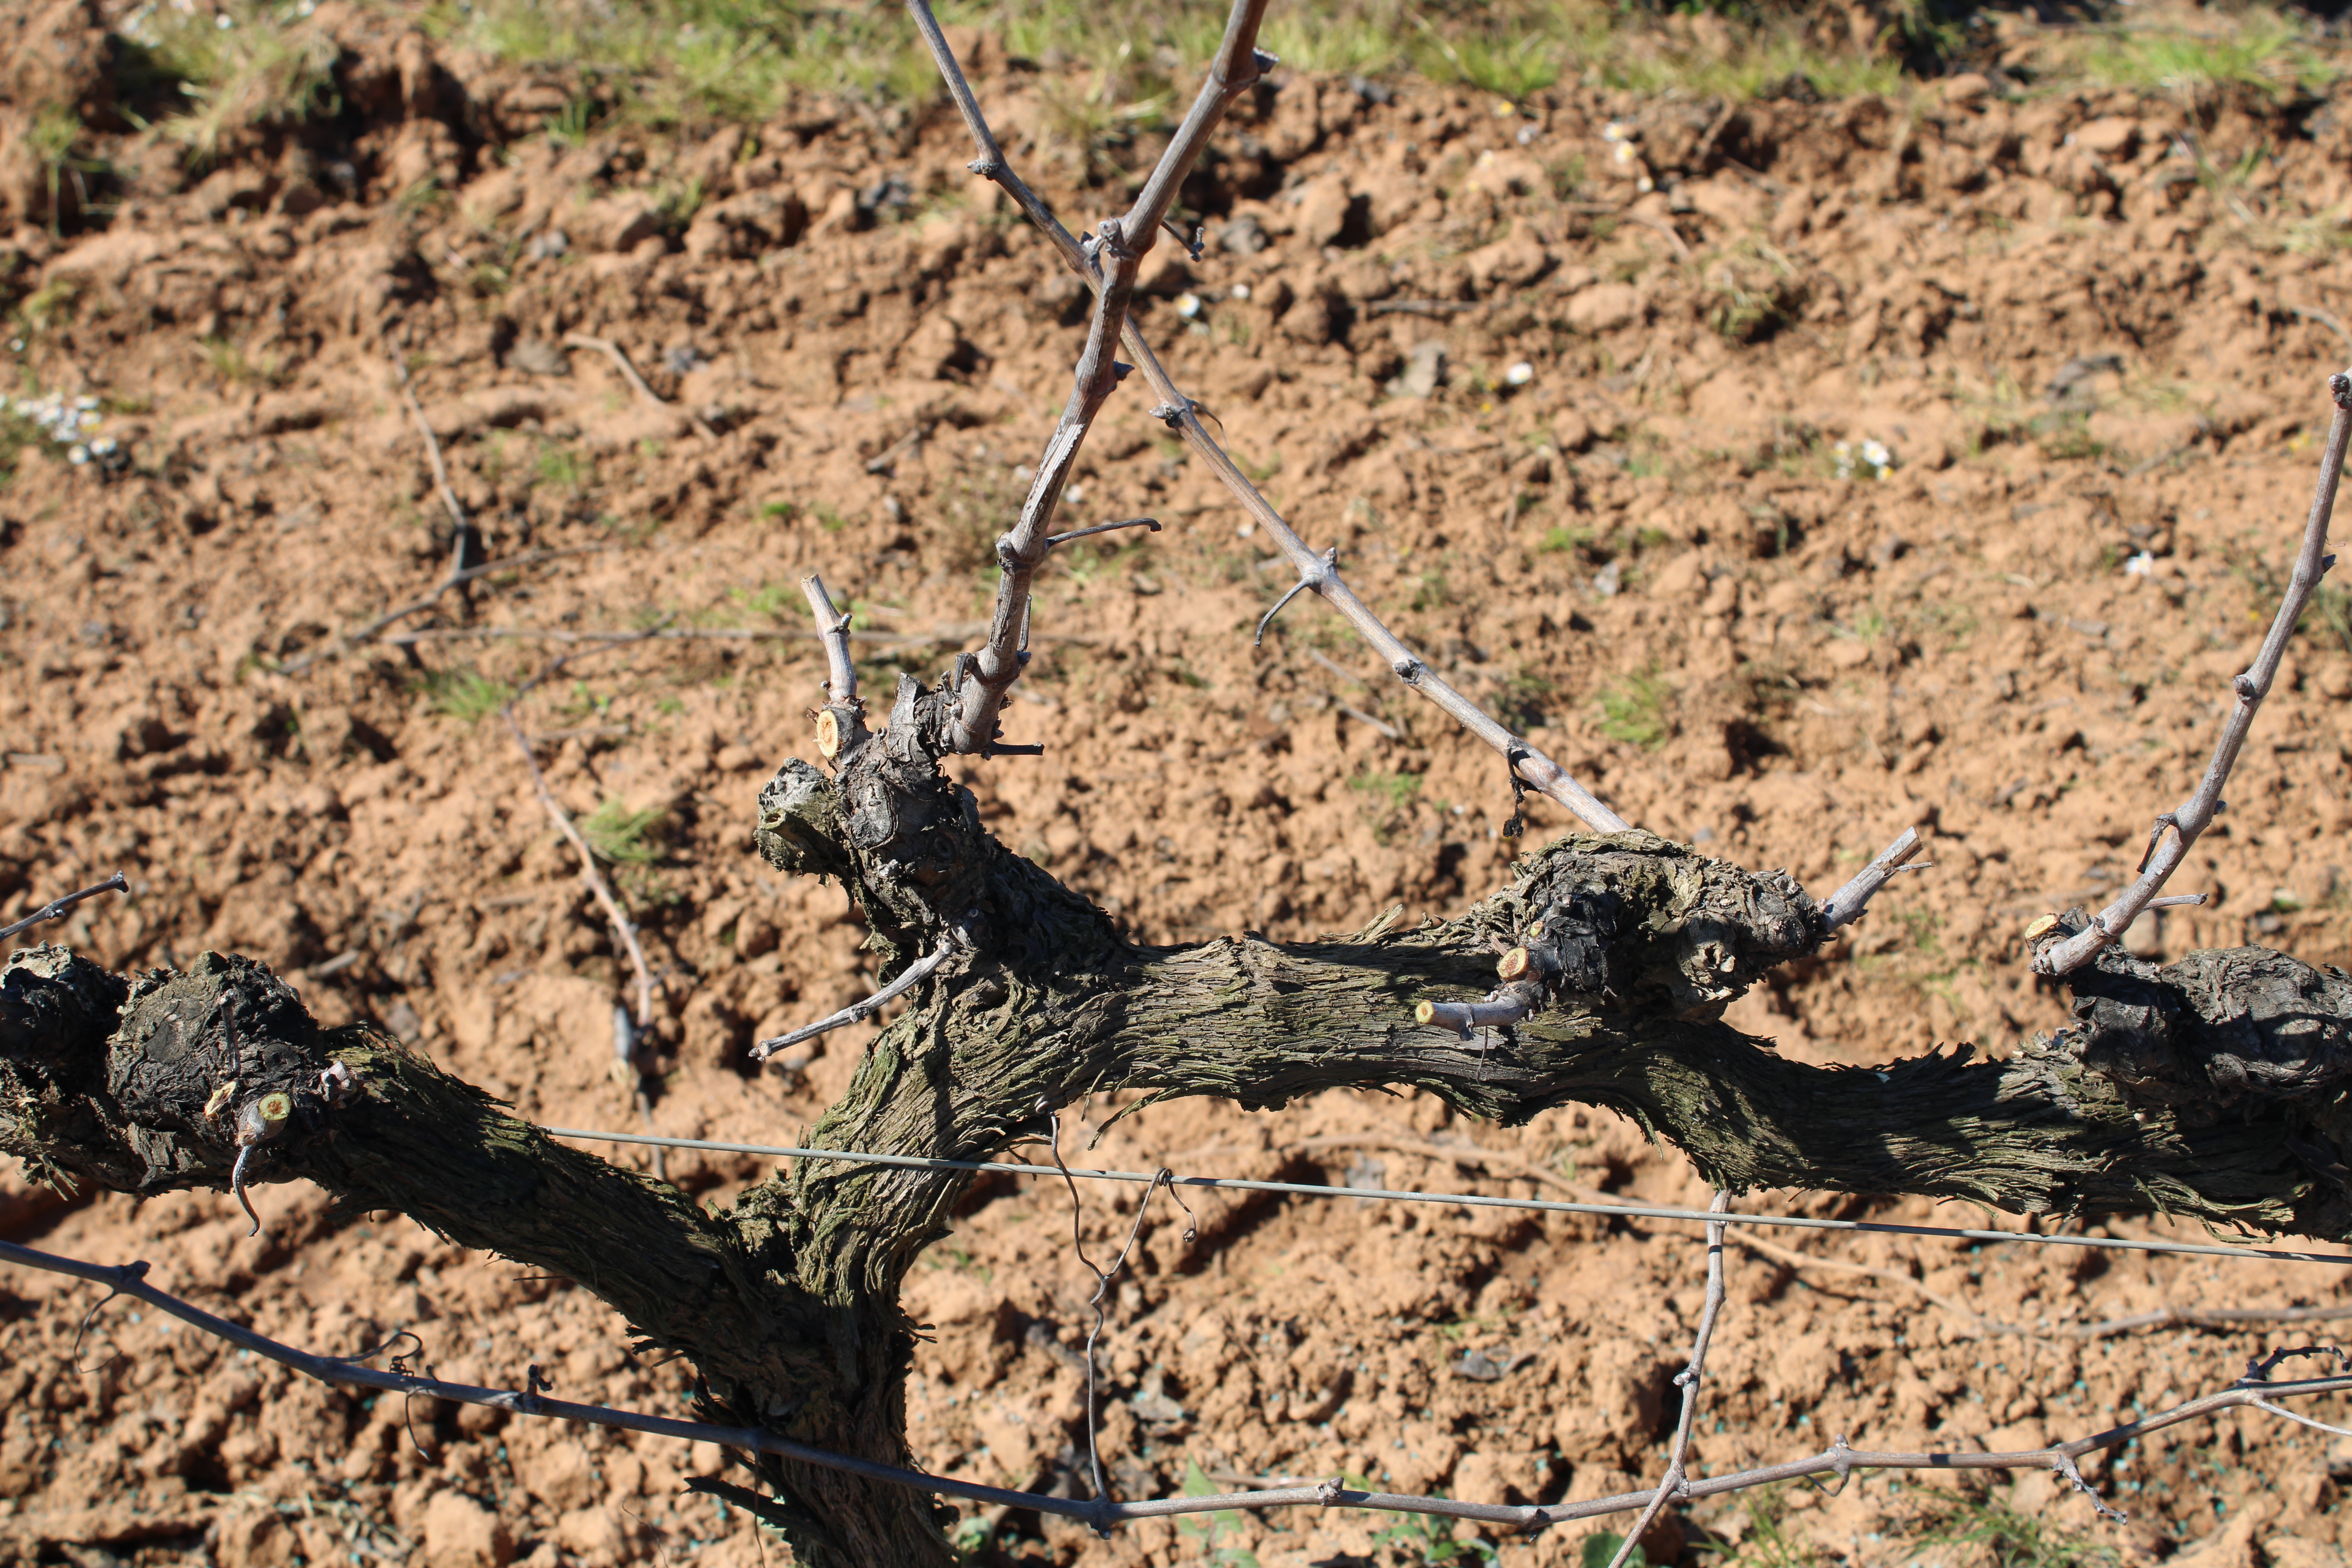
Unpruned shoots: 5
Pruned shoots: 4
Trunks: 1